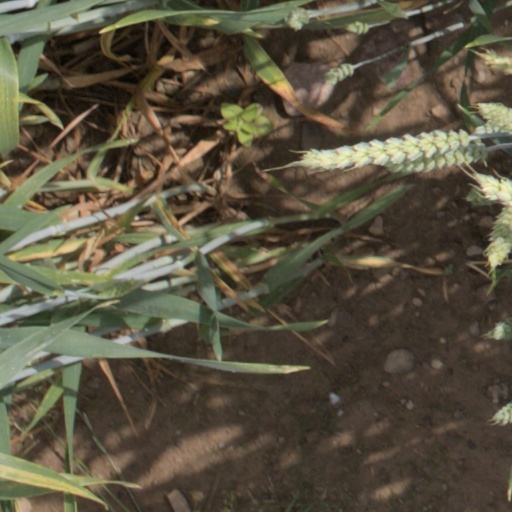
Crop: wheat